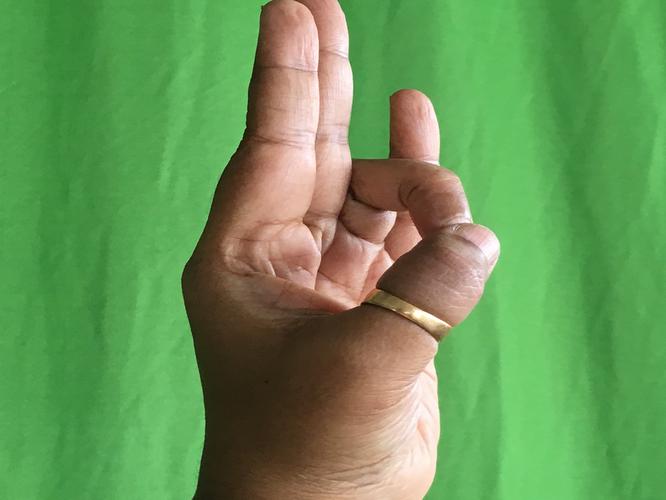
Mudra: Mayura
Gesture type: single_hand